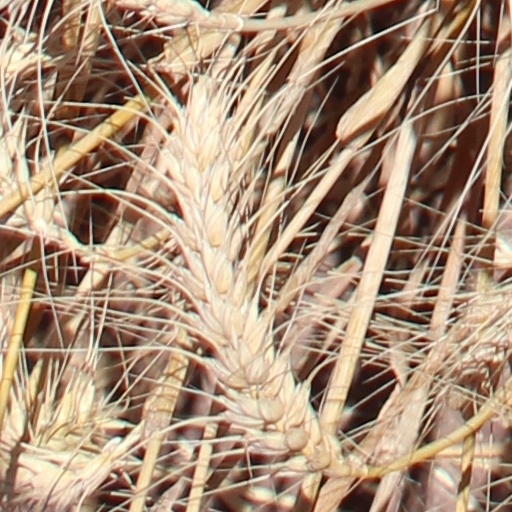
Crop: wheat